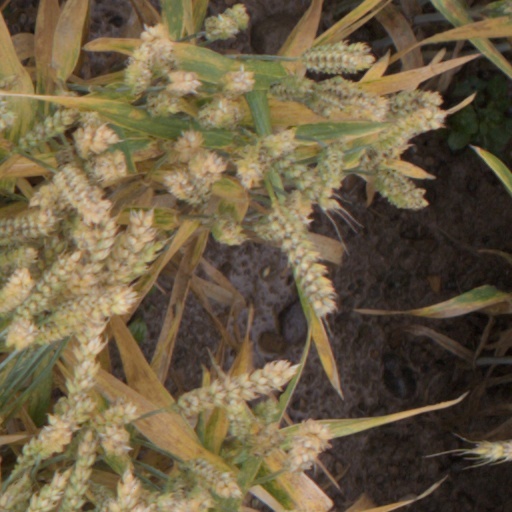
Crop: wheat